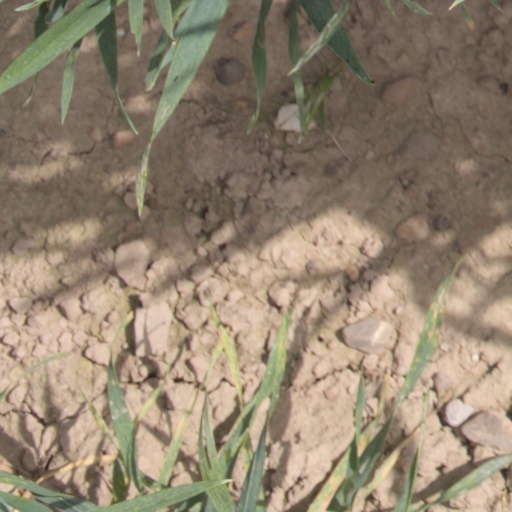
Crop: wheat